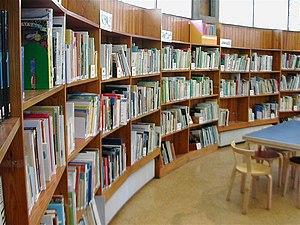
Étagères dans La Petite Bibliothèque Ronde"
La Petite Bibliothèque Ronde ou bibliothèque des enfants de Clamart, anciennement La Joie par les livres, est une bibliothèque pour enfants de renommée mondiale, fondée par l'association La Joie par les livres dans le quartier populaire de la cité de La plaine au Petit-Clamart.
Cet article recense les monuments historiques des Hauts-de-Seine, en France.
Clamart est une commune française du département des Hauts-de-Seine, en région Île-de-France. Située au sud-ouest de Paris, elle fait partie de la métropole du Grand Paris.